Sandy Bell's

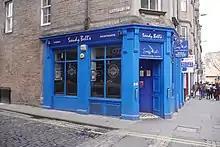
Sandy Bell's

Sandy Bell's is a bar in Edinburgh, Scotland. It is located on Forrest Road, in the Old Town area of the city. It is known locally and internationally for its live traditional music sessions.